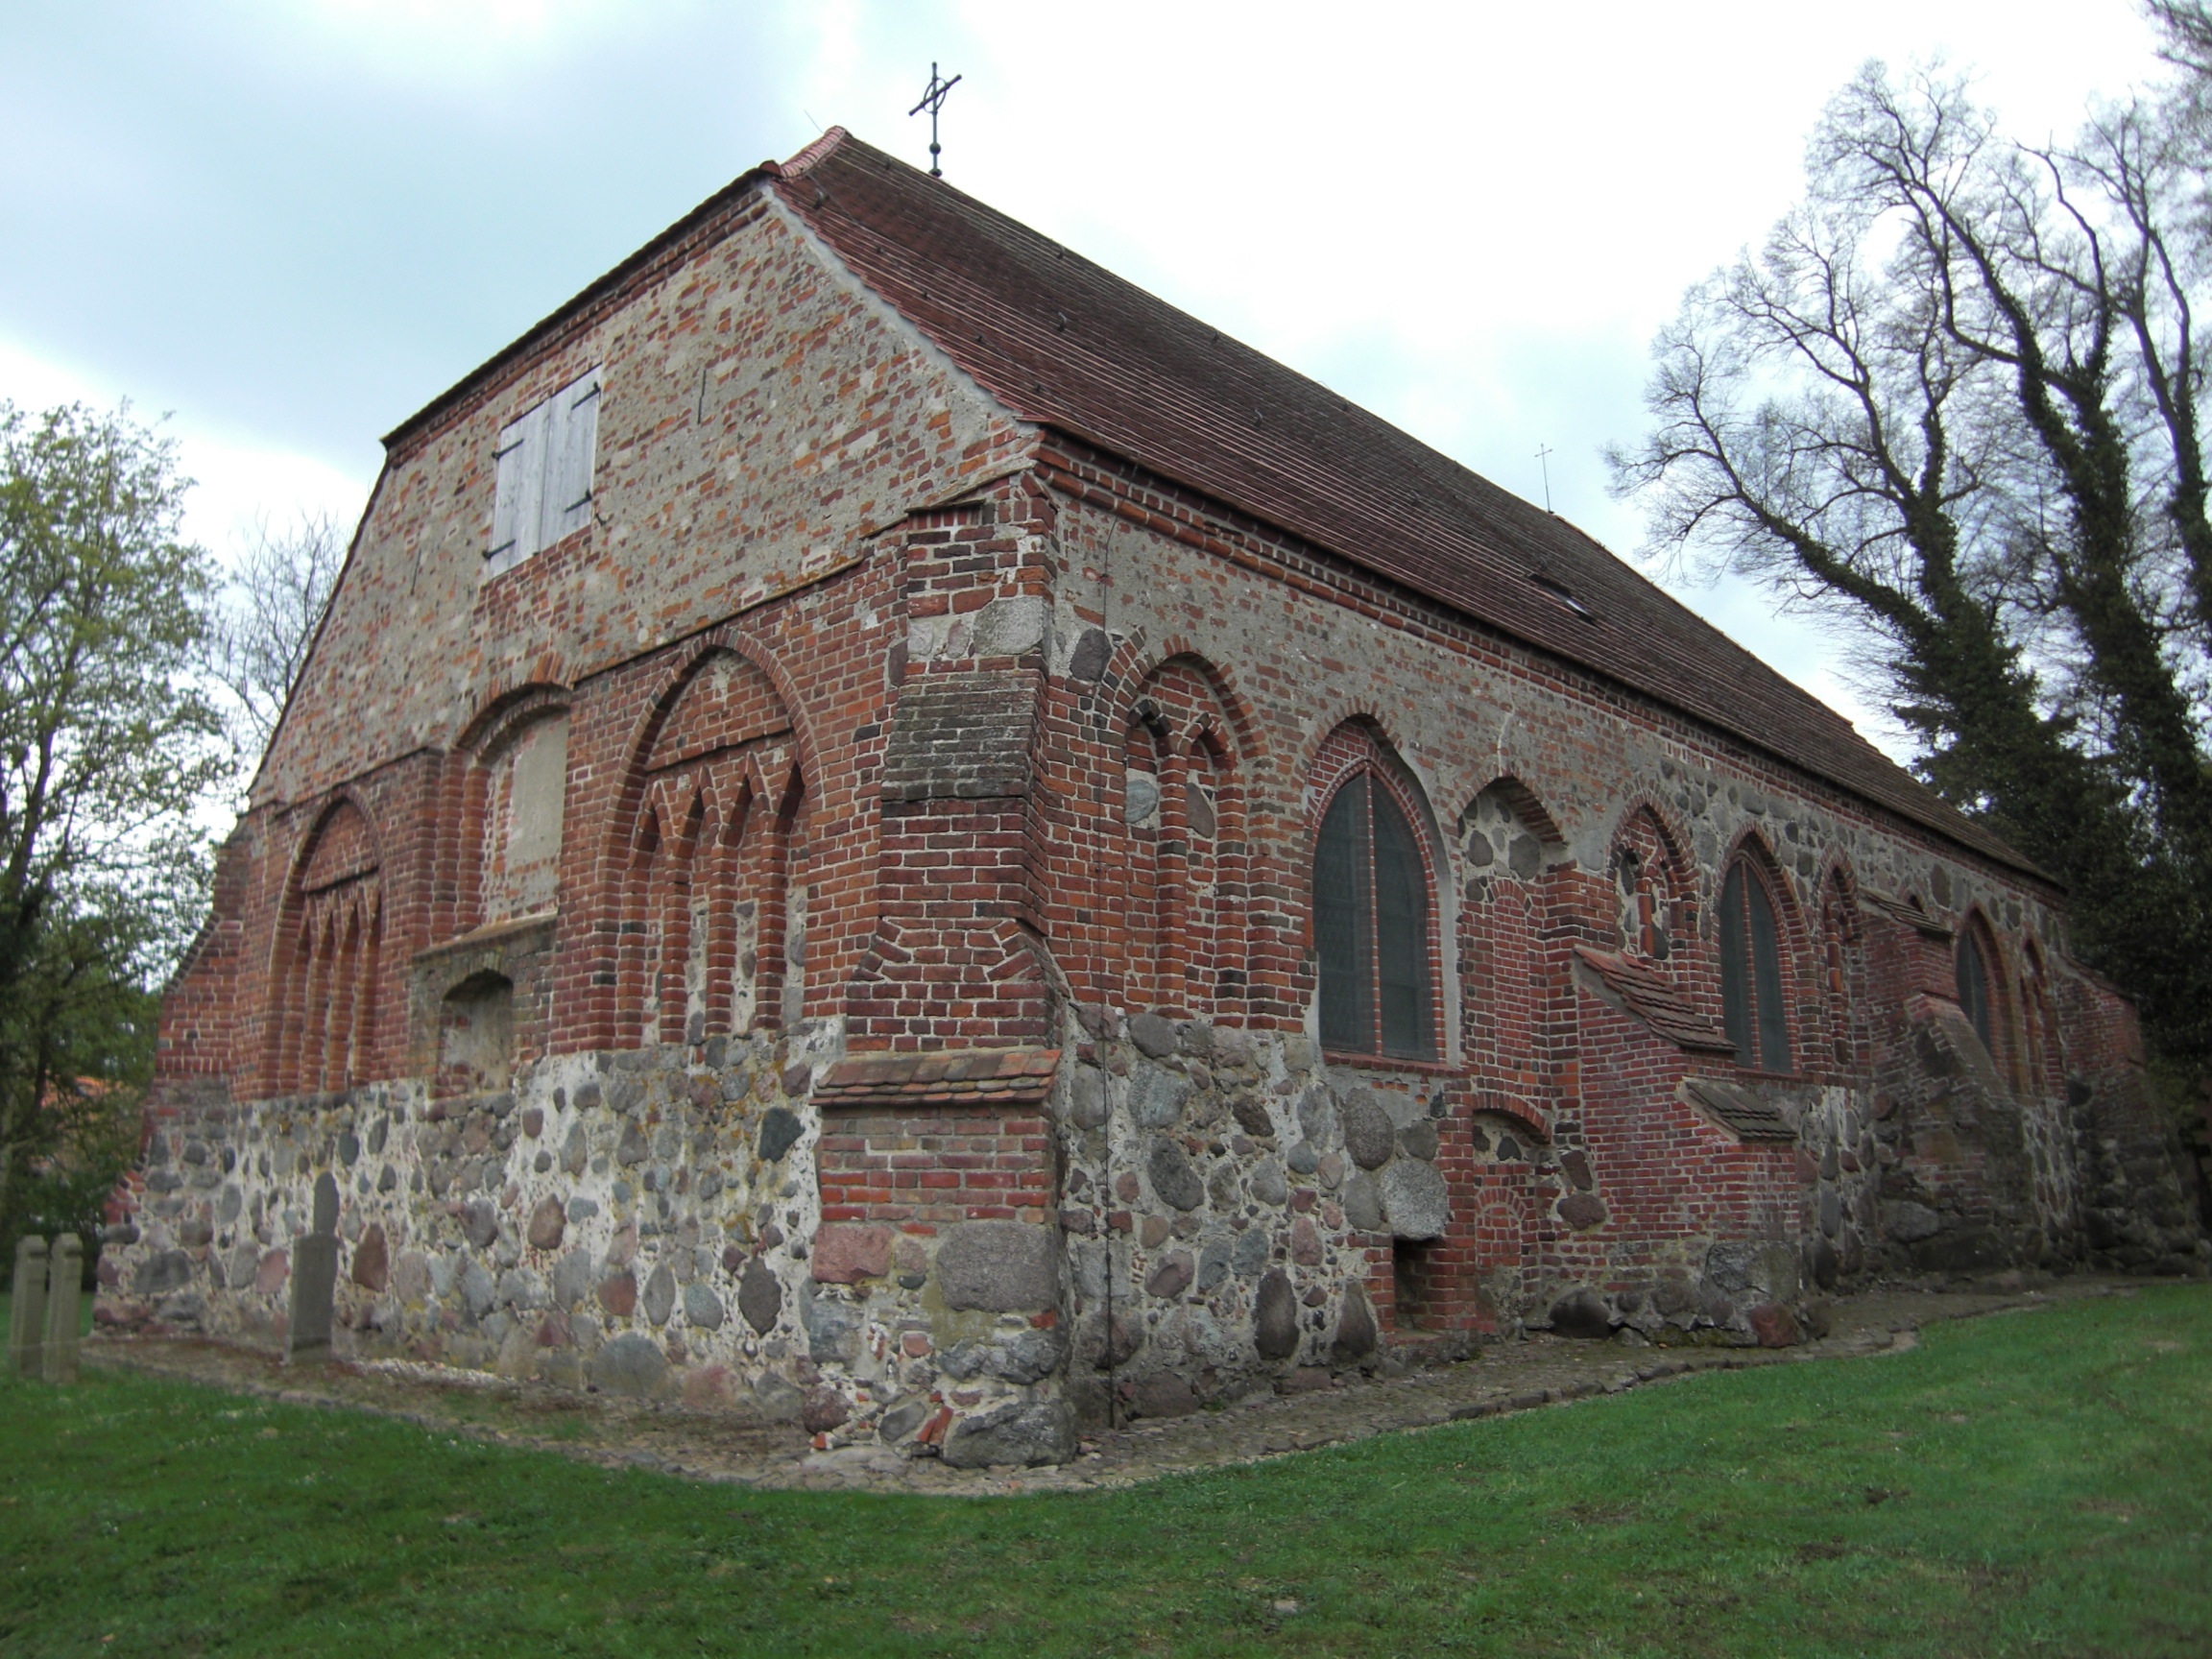
architecture, building, old, village, cottage, property, church, chapel, brick, place of worship, monastery, synagogue, estate, usedom, village church, protestant, almshouse